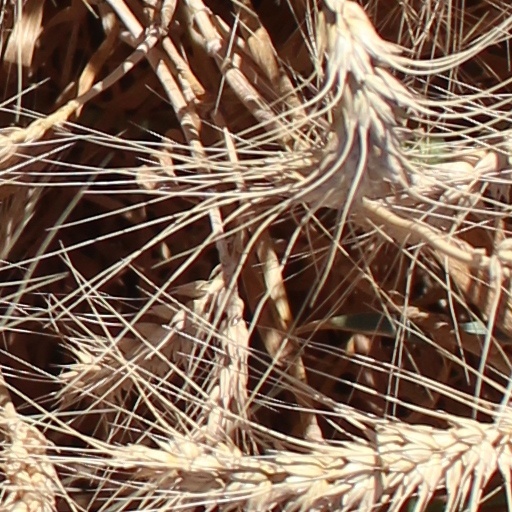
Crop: wheat